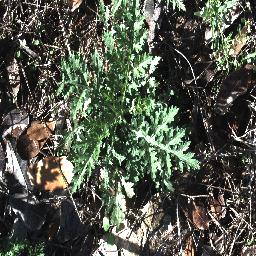
Label: parthenium